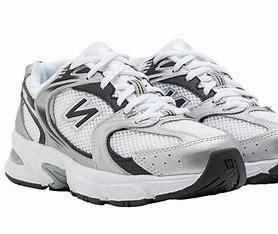
Brand: New
Model: Balance 530